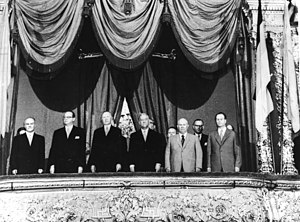
Vjatjeslav Molotov / Karriere efter krigen (1949–1976)
Molotov (til venstre) med Khrusjtjov (anden fra højre) og premierminister Nikolaj Bulganin (til venstre for Khrusjtjov) i 1955 ved en gallareception i Moskva i forbindelse med den vesttyske kansler, Konrad Adenauers (i midten) besøg.
Vjatjeslav Mikhajlovitj Molotov var en sovjetisk politiker og diplomat, og en ledende figur i den sovjetiske regering fra 1920'erne, hvor han kom til tops som Josef Stalins protegé til 1957, hvor han blev fjernet fra Centralkomitéens Præsidium af Nikita Khrusjtjov. Han tjente som Formand for Folkekommissærernes råd fra 1930 til 1941 og som udenrigsminister fra 1939 til 1949, og igen fra 1953 til 1956. Molotov var vicepremierminister i flere år i Josef Stalins regering. Han trak sig ud af politik i 1961 efter at han var blevet fjernet fra politiske poster.